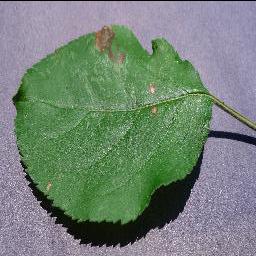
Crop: apple
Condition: black_rot